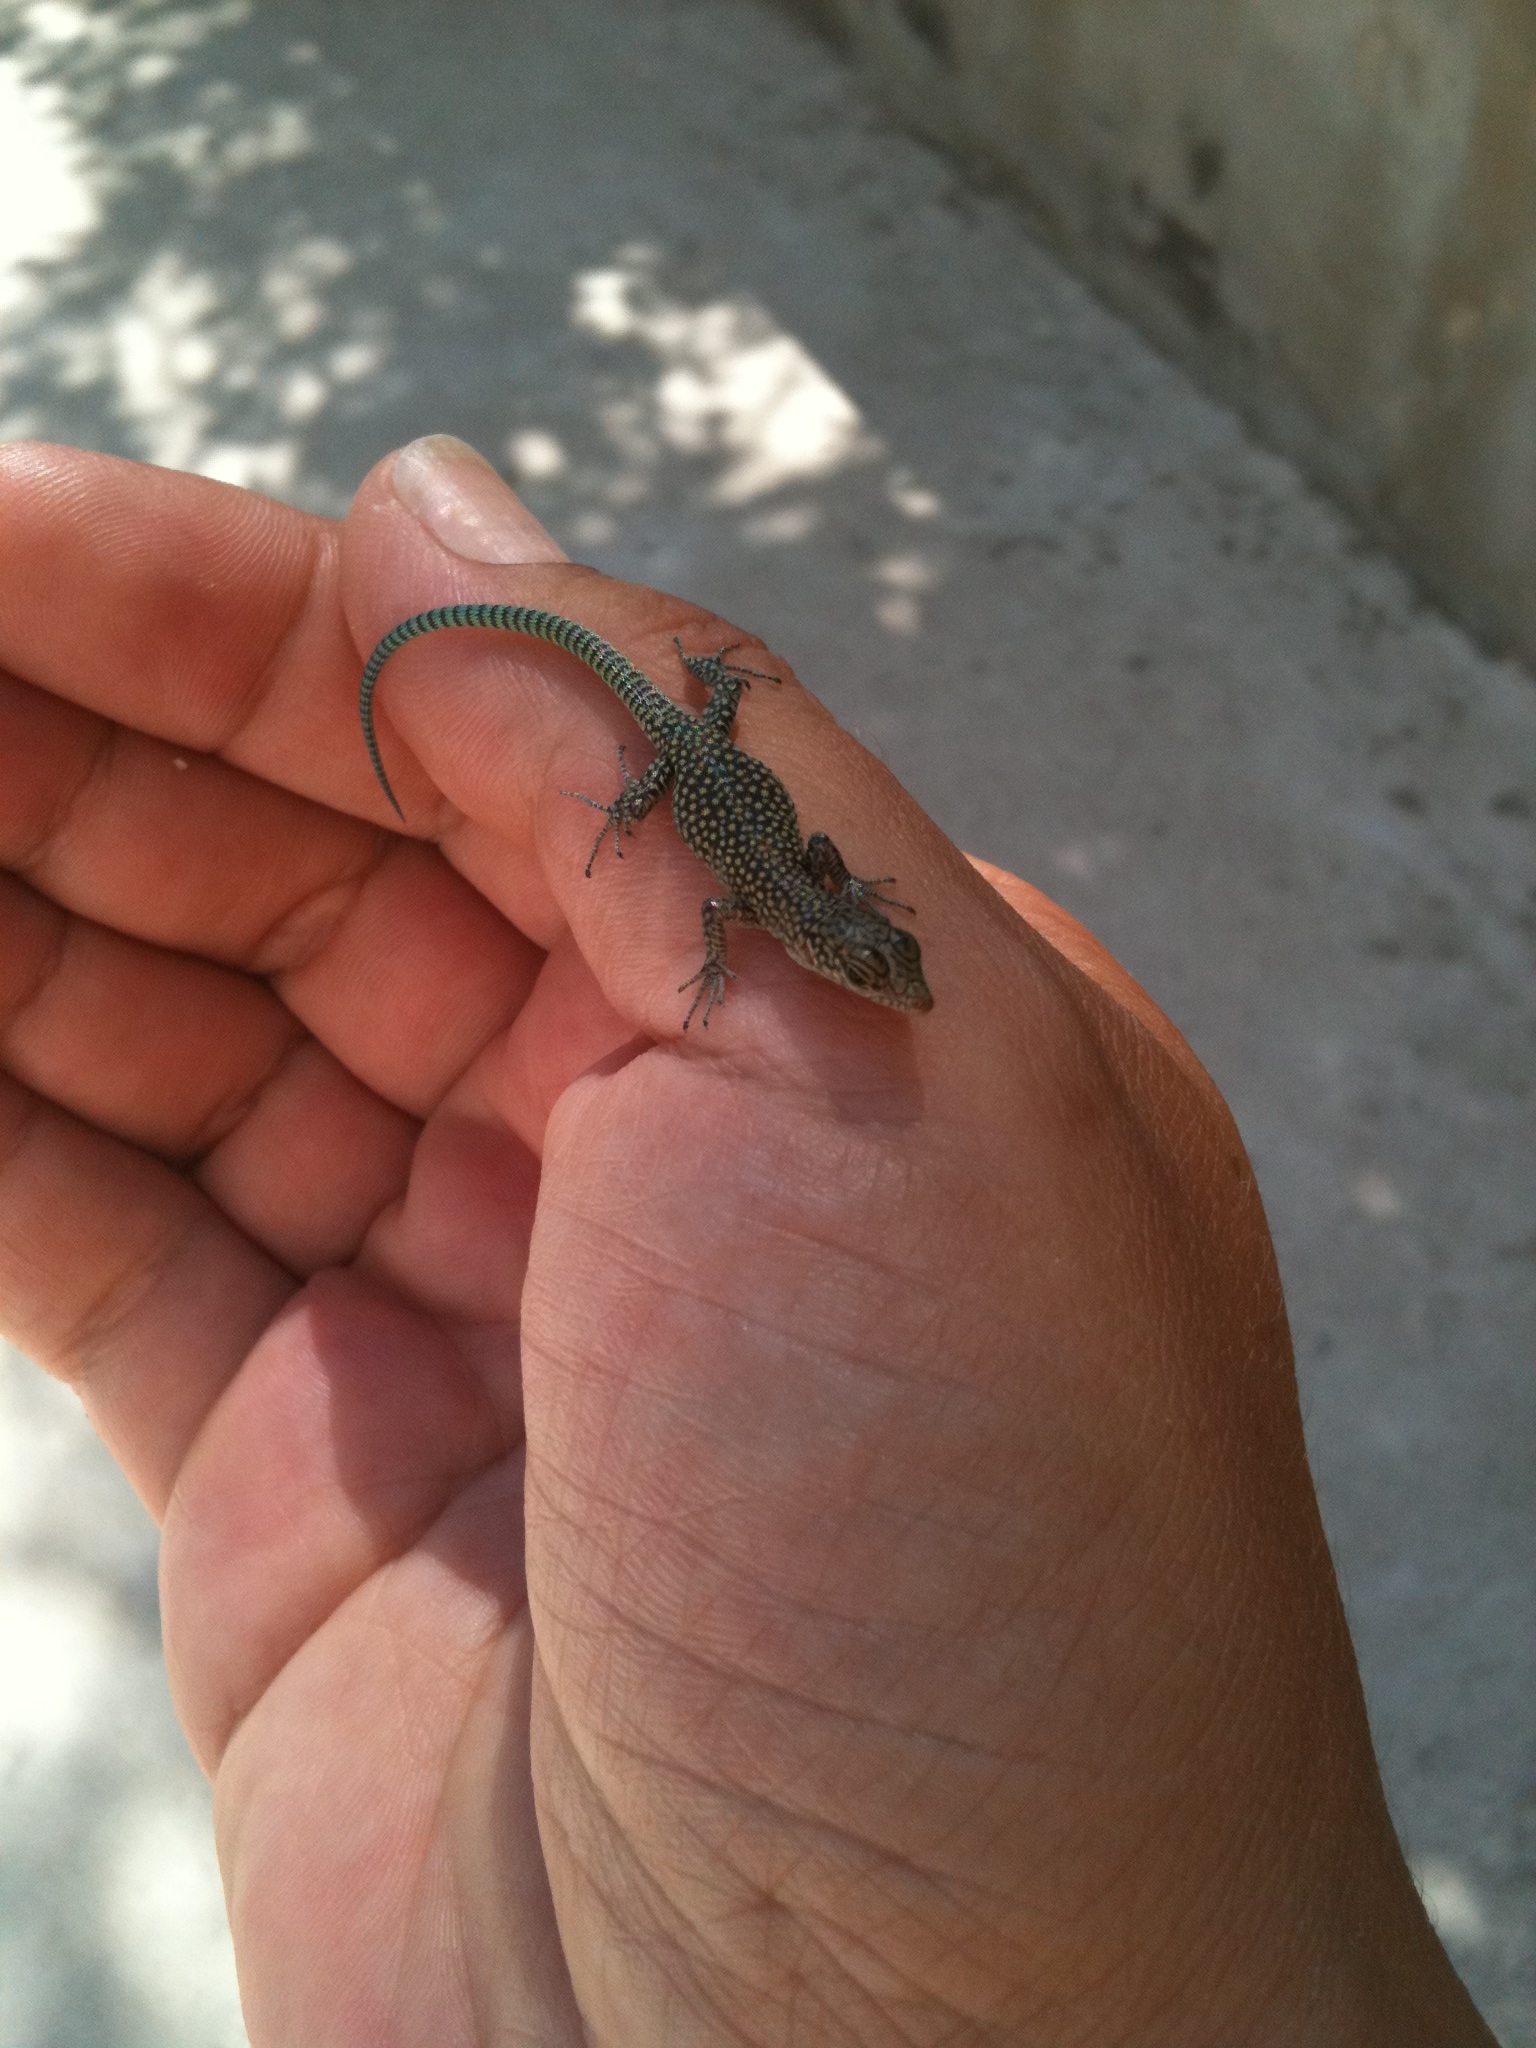
hand, animal, leg, pattern, finger, reptile, arm, nail, holding, lizard, close up, baby lizard